Marie Gabriel Augustin Savard

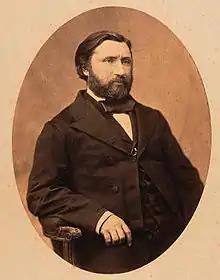
Augustin Savard by Pierre Petit

Savard was a teacher at the Paris Conservatory in tonic solfa, harmony and figured bass. Among his pupils were Jules Massenet, Cécile Chaminade, Eduard Reuss, and Edward MacDowell. Massenet describes him fondly in his memoires. His works include the following: